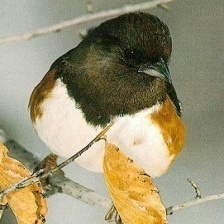
Species: EASTERN TOWEE
Scientific name: PIPILO ERYTHROPHTHALMUS